Sydney Trains A & B sets

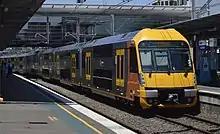
A4 at Ashfield station

The A sets were jointly designed at the Downer EDI Rail design offices, then at Clyde, New South Wales & Maryborough Queensland and Changchun Railway Vehicles, with cooperation commencing in January 2008. The sets are formed of eight carriages – a break from the previous standard Sydney practice of four car sets, which are then coupled to form eight-car trains. The configuration is: driving trailer car + motor car + motor car + trailer car + trailer car + motor car + motor car + driving trailer car. This means that guards operate from the rear of the train rather than the centre and that commuters are able to walk through the entire train. The trains include external CCTV cameras to assist guards.